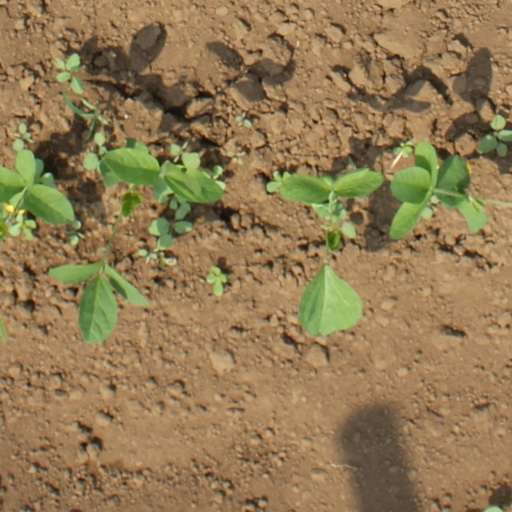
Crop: soybean